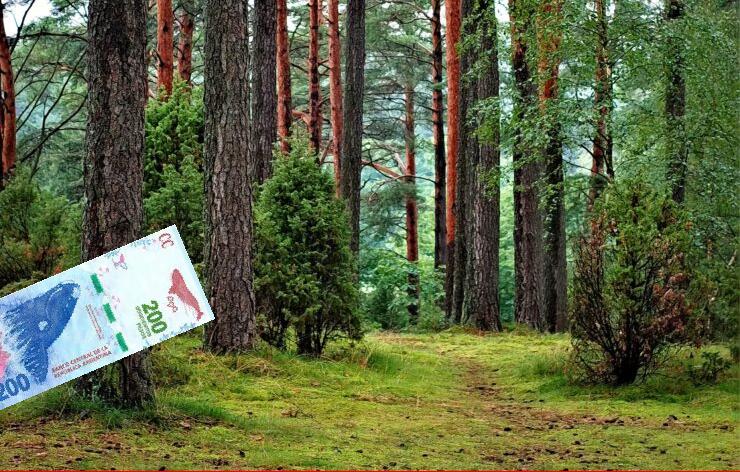
Denominación: 200